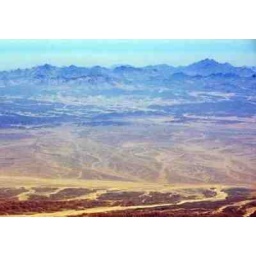
Mountains and the eastern Egyptian desert are seen through the window of an EgyptAir airplane near Luxor,